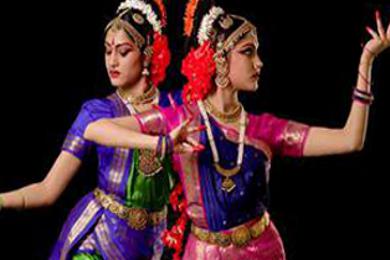
Dance form: kuchipudi